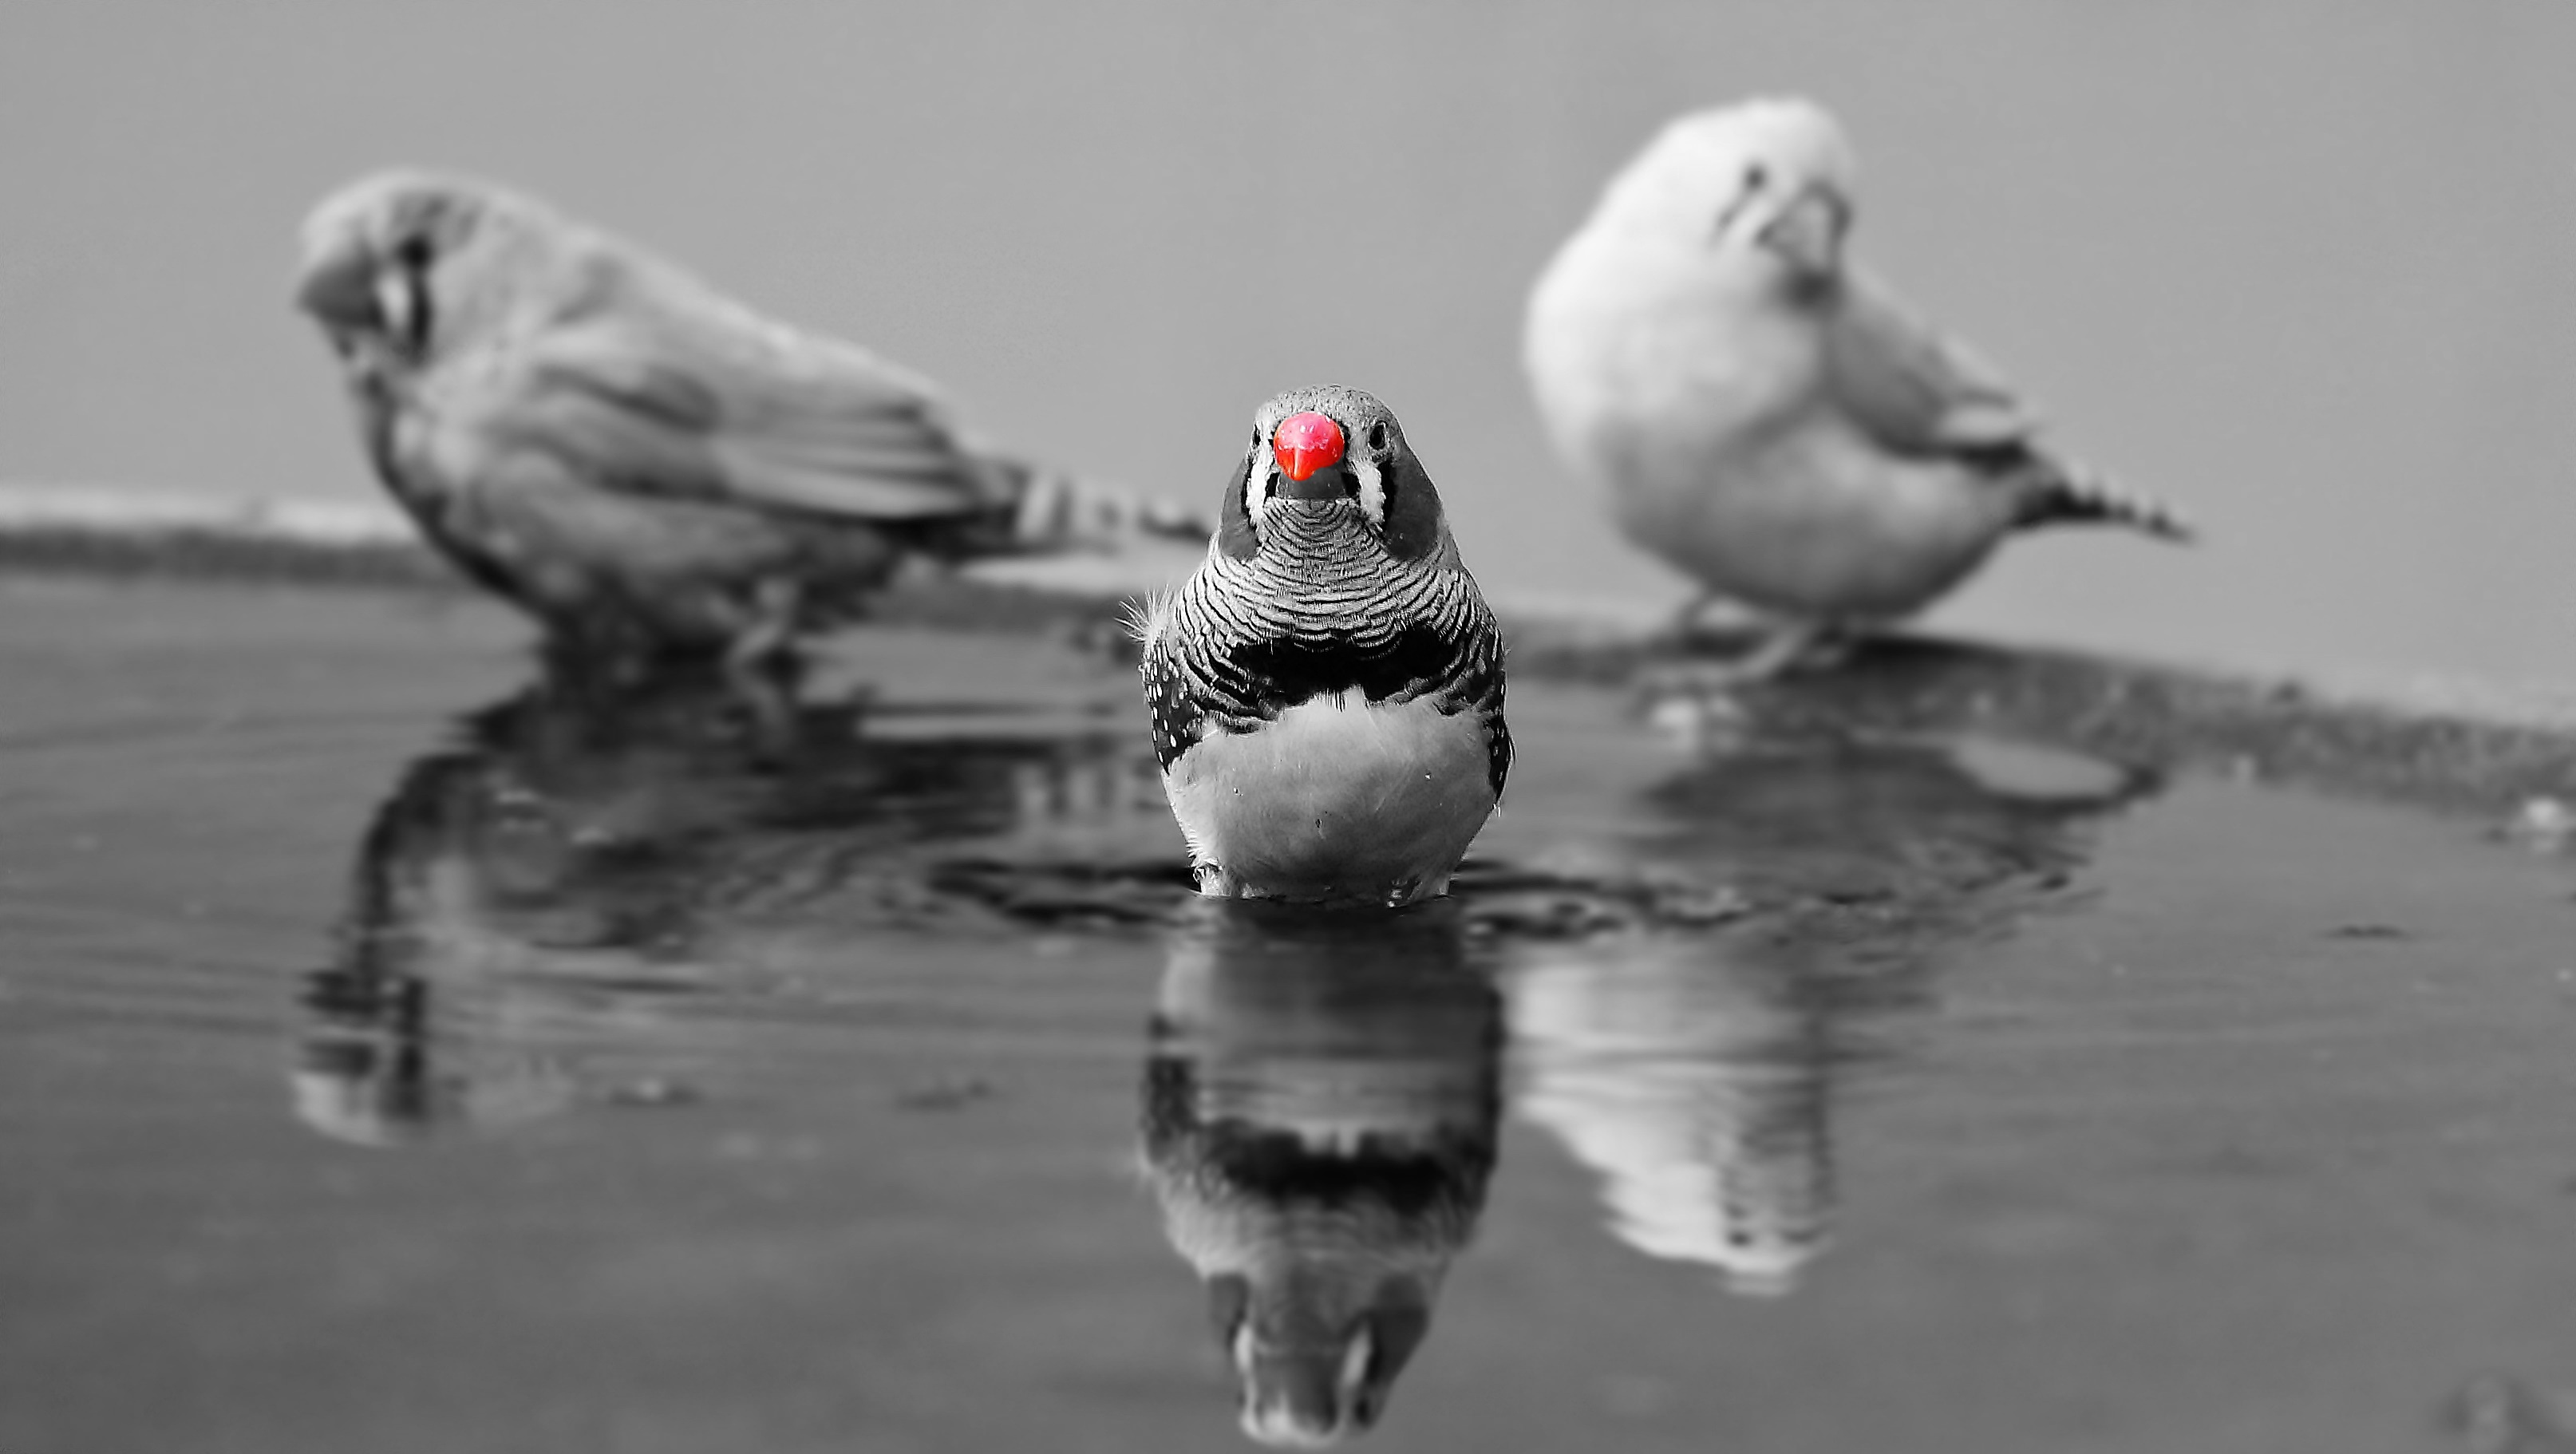
bird, black and white, orange, red, beak, monochrome, birds, vertebrate, water bottle, bill, finch, zebra finch, red beak, monochrome photography, perching bird, pigeons and doves